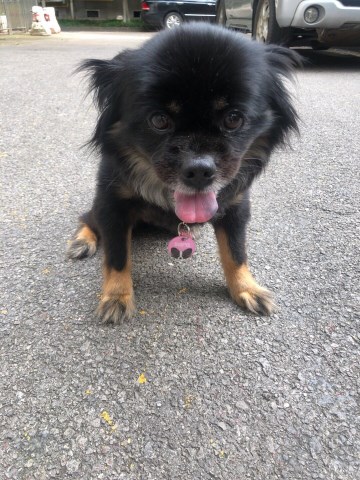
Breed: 806-n000129-papillon